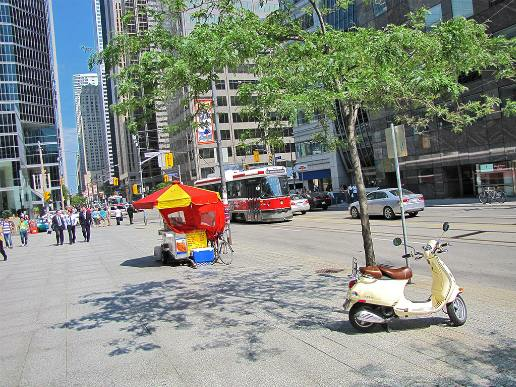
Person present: Yes